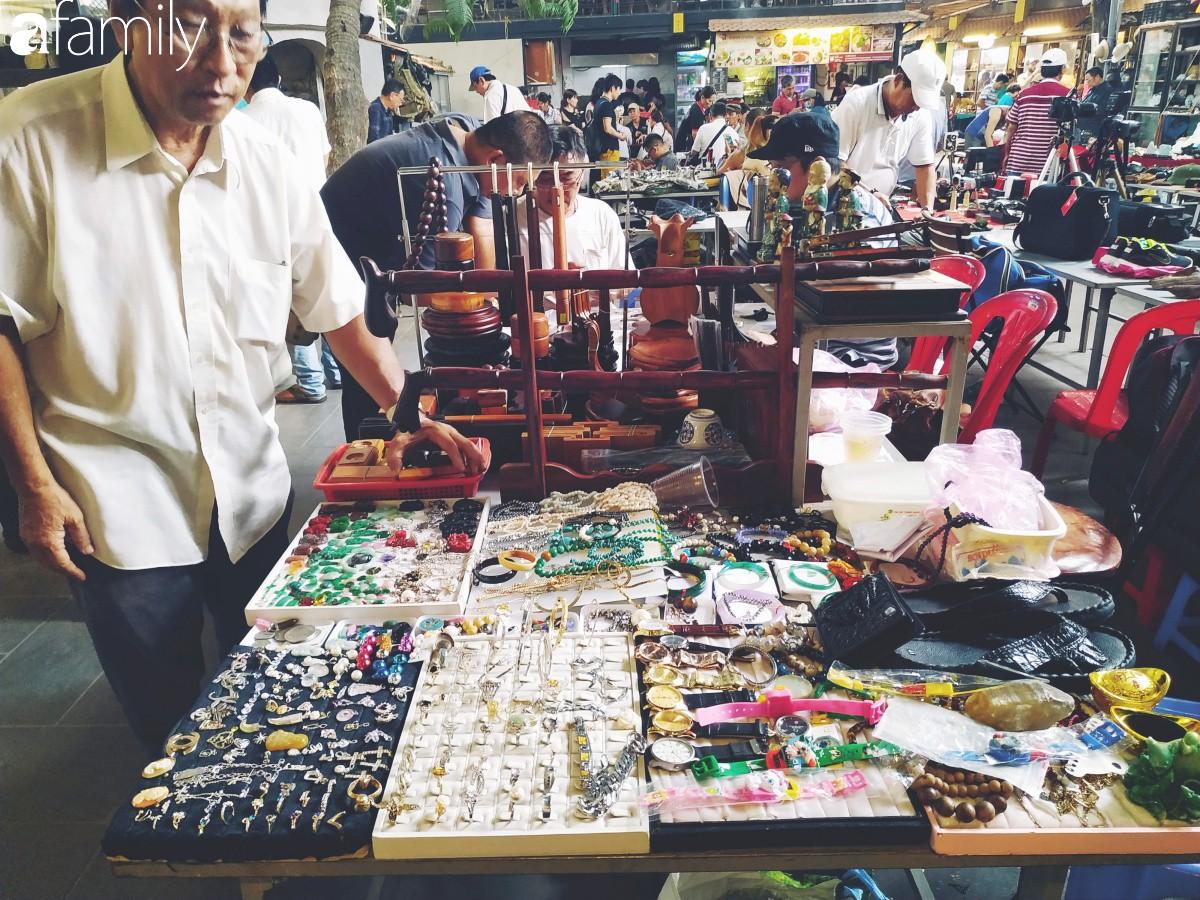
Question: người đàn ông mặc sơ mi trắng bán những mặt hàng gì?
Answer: bán các mặt hàng trang sức